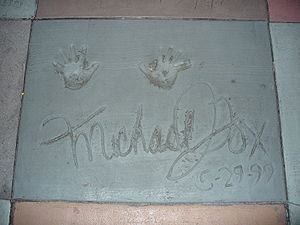
Michael J. Fox / Skuespillerkarriere / Spin City og senere karriere
Michael J. Fox' håndaftryk foran The Great Movie Ride i Walt Disney World's Disney's Hollywood Studios-forlystelsespark.
Michael J. Fox OC er skuespiller, forfatter, komiker, producer og aktivist. Med en film- og tv-karriere fra sidst i 1970'erne har Fox spillet